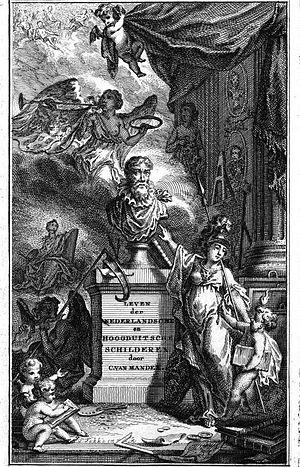
Het Schilder-Boeck ou Schilder-boek est un ouvrage écrit par le peintre et écrivain flamand Carel van Mander. Il a été édité pour la première fois en 1604 en néerlandais à Haarlem.